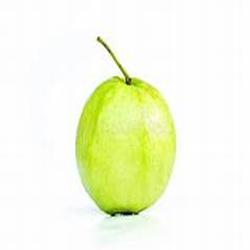
Label: Guava